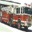
Label: truck